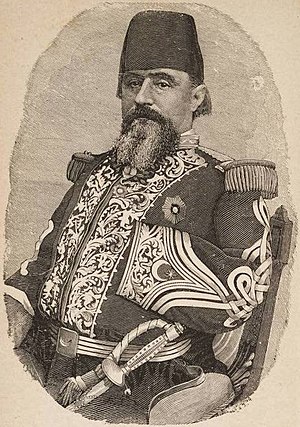
William W. Loring / Egypten
Loring som pasha i egyptisk tjeneste
William Wing Loring var en amerikansk officer fra North Carolina som gjorde tjeneste i hærene i Amerikas Forenede Stater, Amerikas Konfødererede Stater og Egypten.